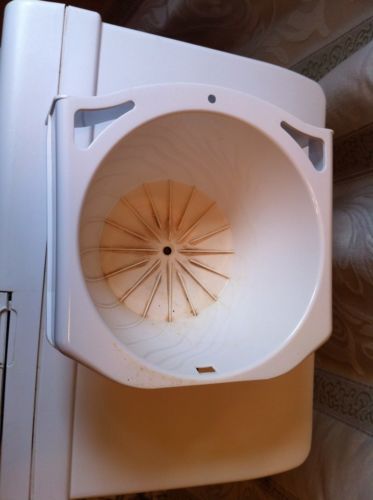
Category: coffee maker